Transport in India

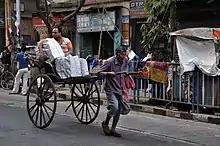
Human-pulled rickshaws still run in Kolkata

Bullock carts used to be a way of transportation in India, but it is seldom seen today due to the slow speed and advent of motorised vehicles. It is still prevalent in deep within the rural areas for the transport of goods.